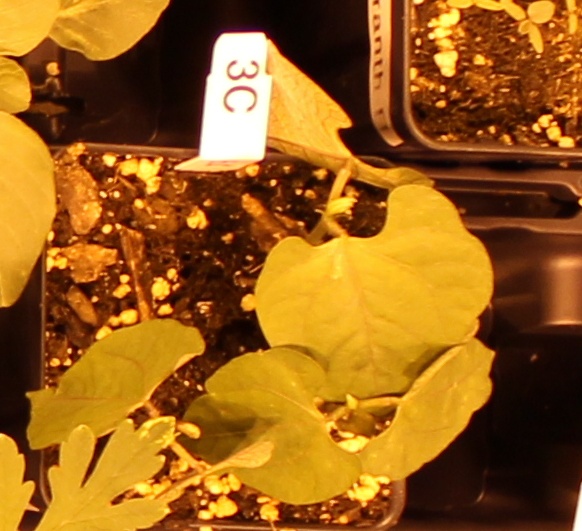
Label: Blackbean